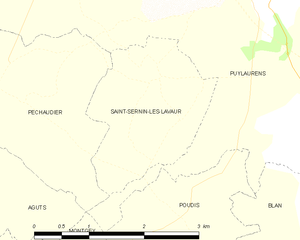
Carte des communes françaises Saint-Sernin-lès-Lavaur